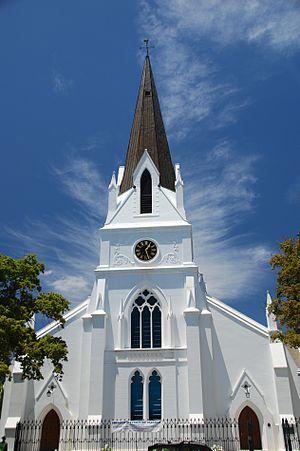
Stellenbosch est une ville d'Afrique du Sud située dans la province du Cap-Occidental. Fondée en 1679 par le commandeur de la colonie du Cap, Simon Van der Stel dont elle tient le nom, elle est la deuxième plus ancienne ville d'Afrique du Sud. Elle est également le siège d'une municipalité homonyme